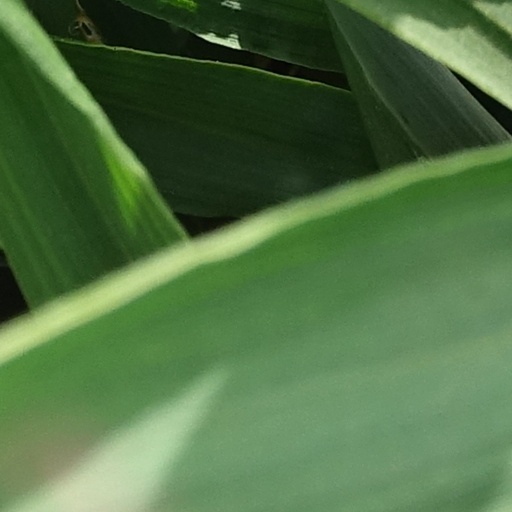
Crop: wheat